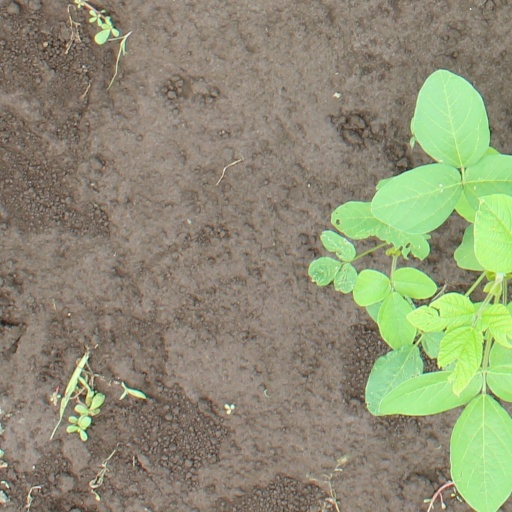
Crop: soybean